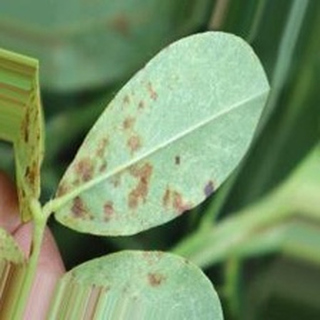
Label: groundnut_rust